Forced conversions of Muslims in Spain

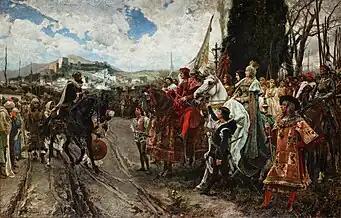
"The Surrender of Granada" by Francisco Pradilla Ortiz (1848–1921), depicting the 1492 surrender of Granada, the last Muslim-ruled kingdom in the Iberian Peninsula.

The forced conversions of Muslims in Spain were enacted through a series of edicts outlawing Islam in the lands of the Spanish Monarchy. This persecution was pursued by three Spanish kingdoms during the early 16th century: the Crown of Castile in 1500–1502, followed by Navarre in 1515–1516, and lastly the Crown of Aragon in 1523–1526.